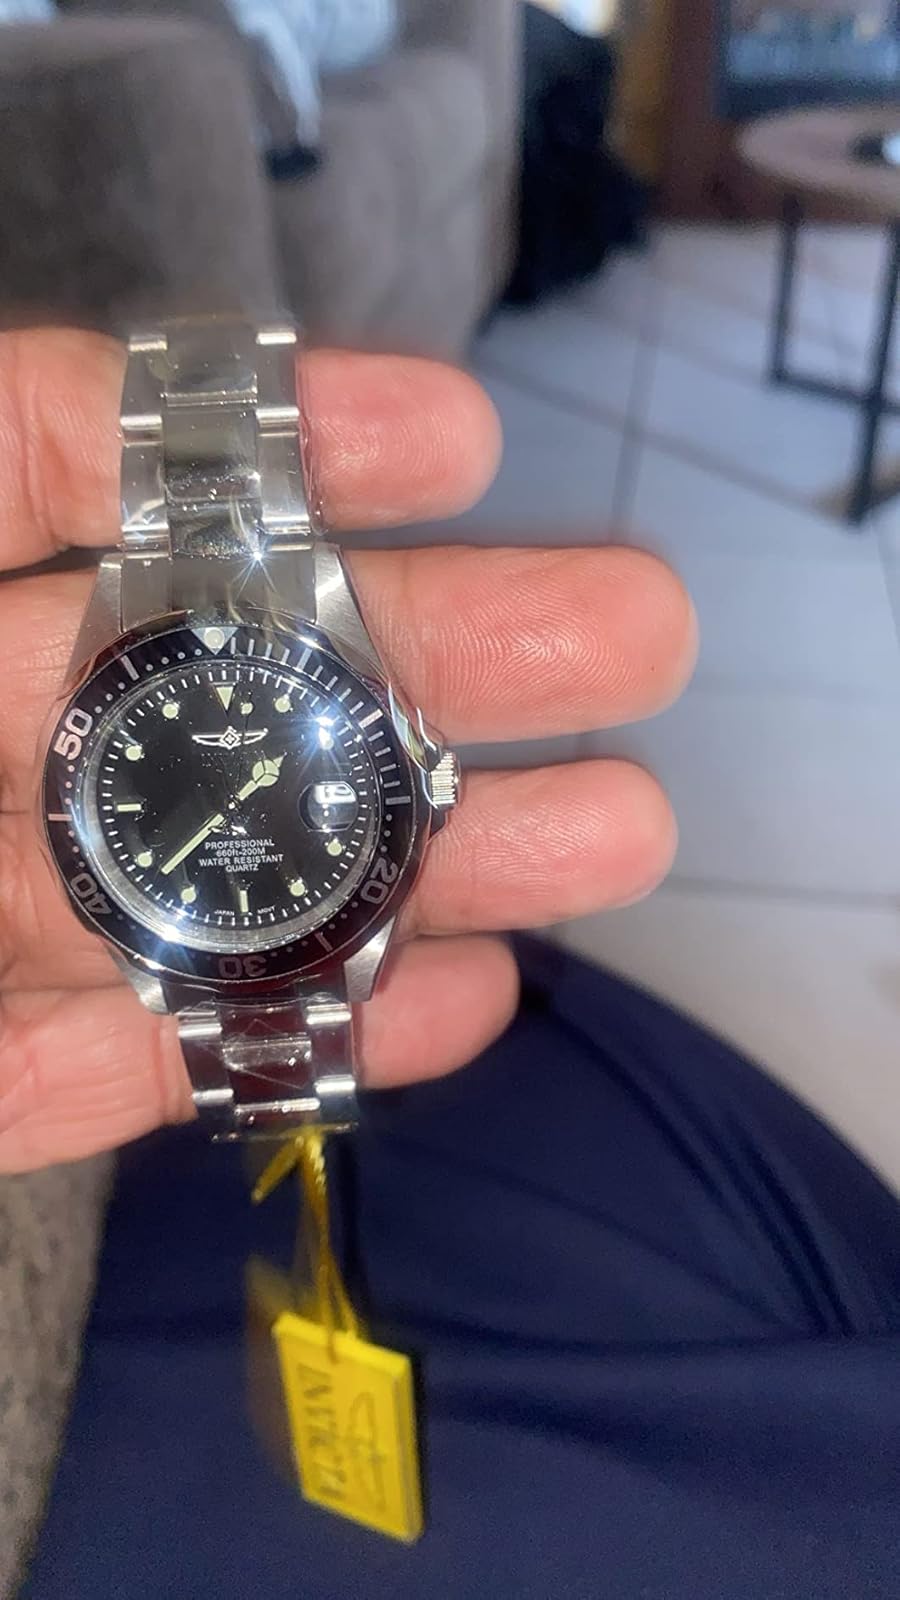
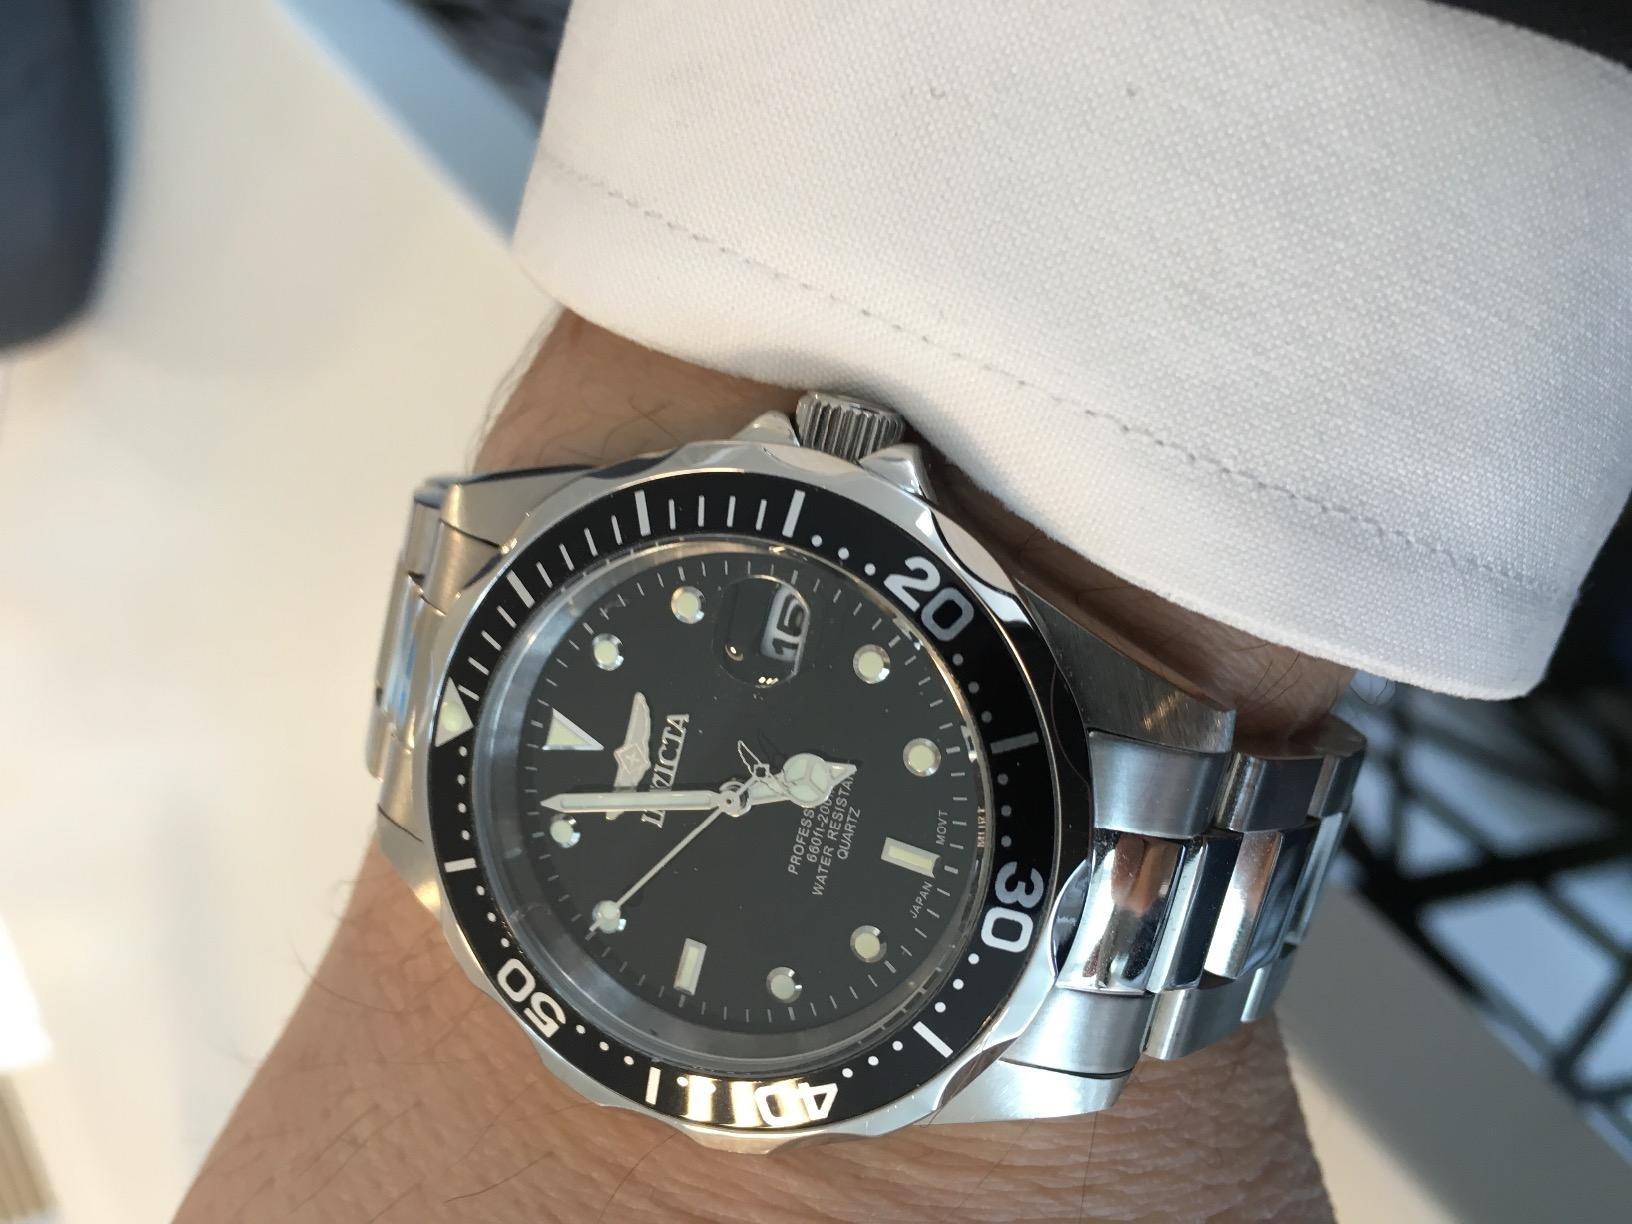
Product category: accessories_watch
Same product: yes